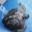
Label: turtle